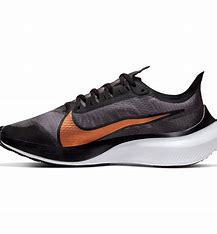
Brand: Nike
Model: Zoom Gravity